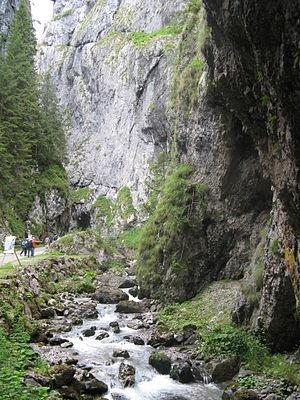
Rocca Pietore est une commune italienne de la province de Belluno dans la région Vénétie en Italie.